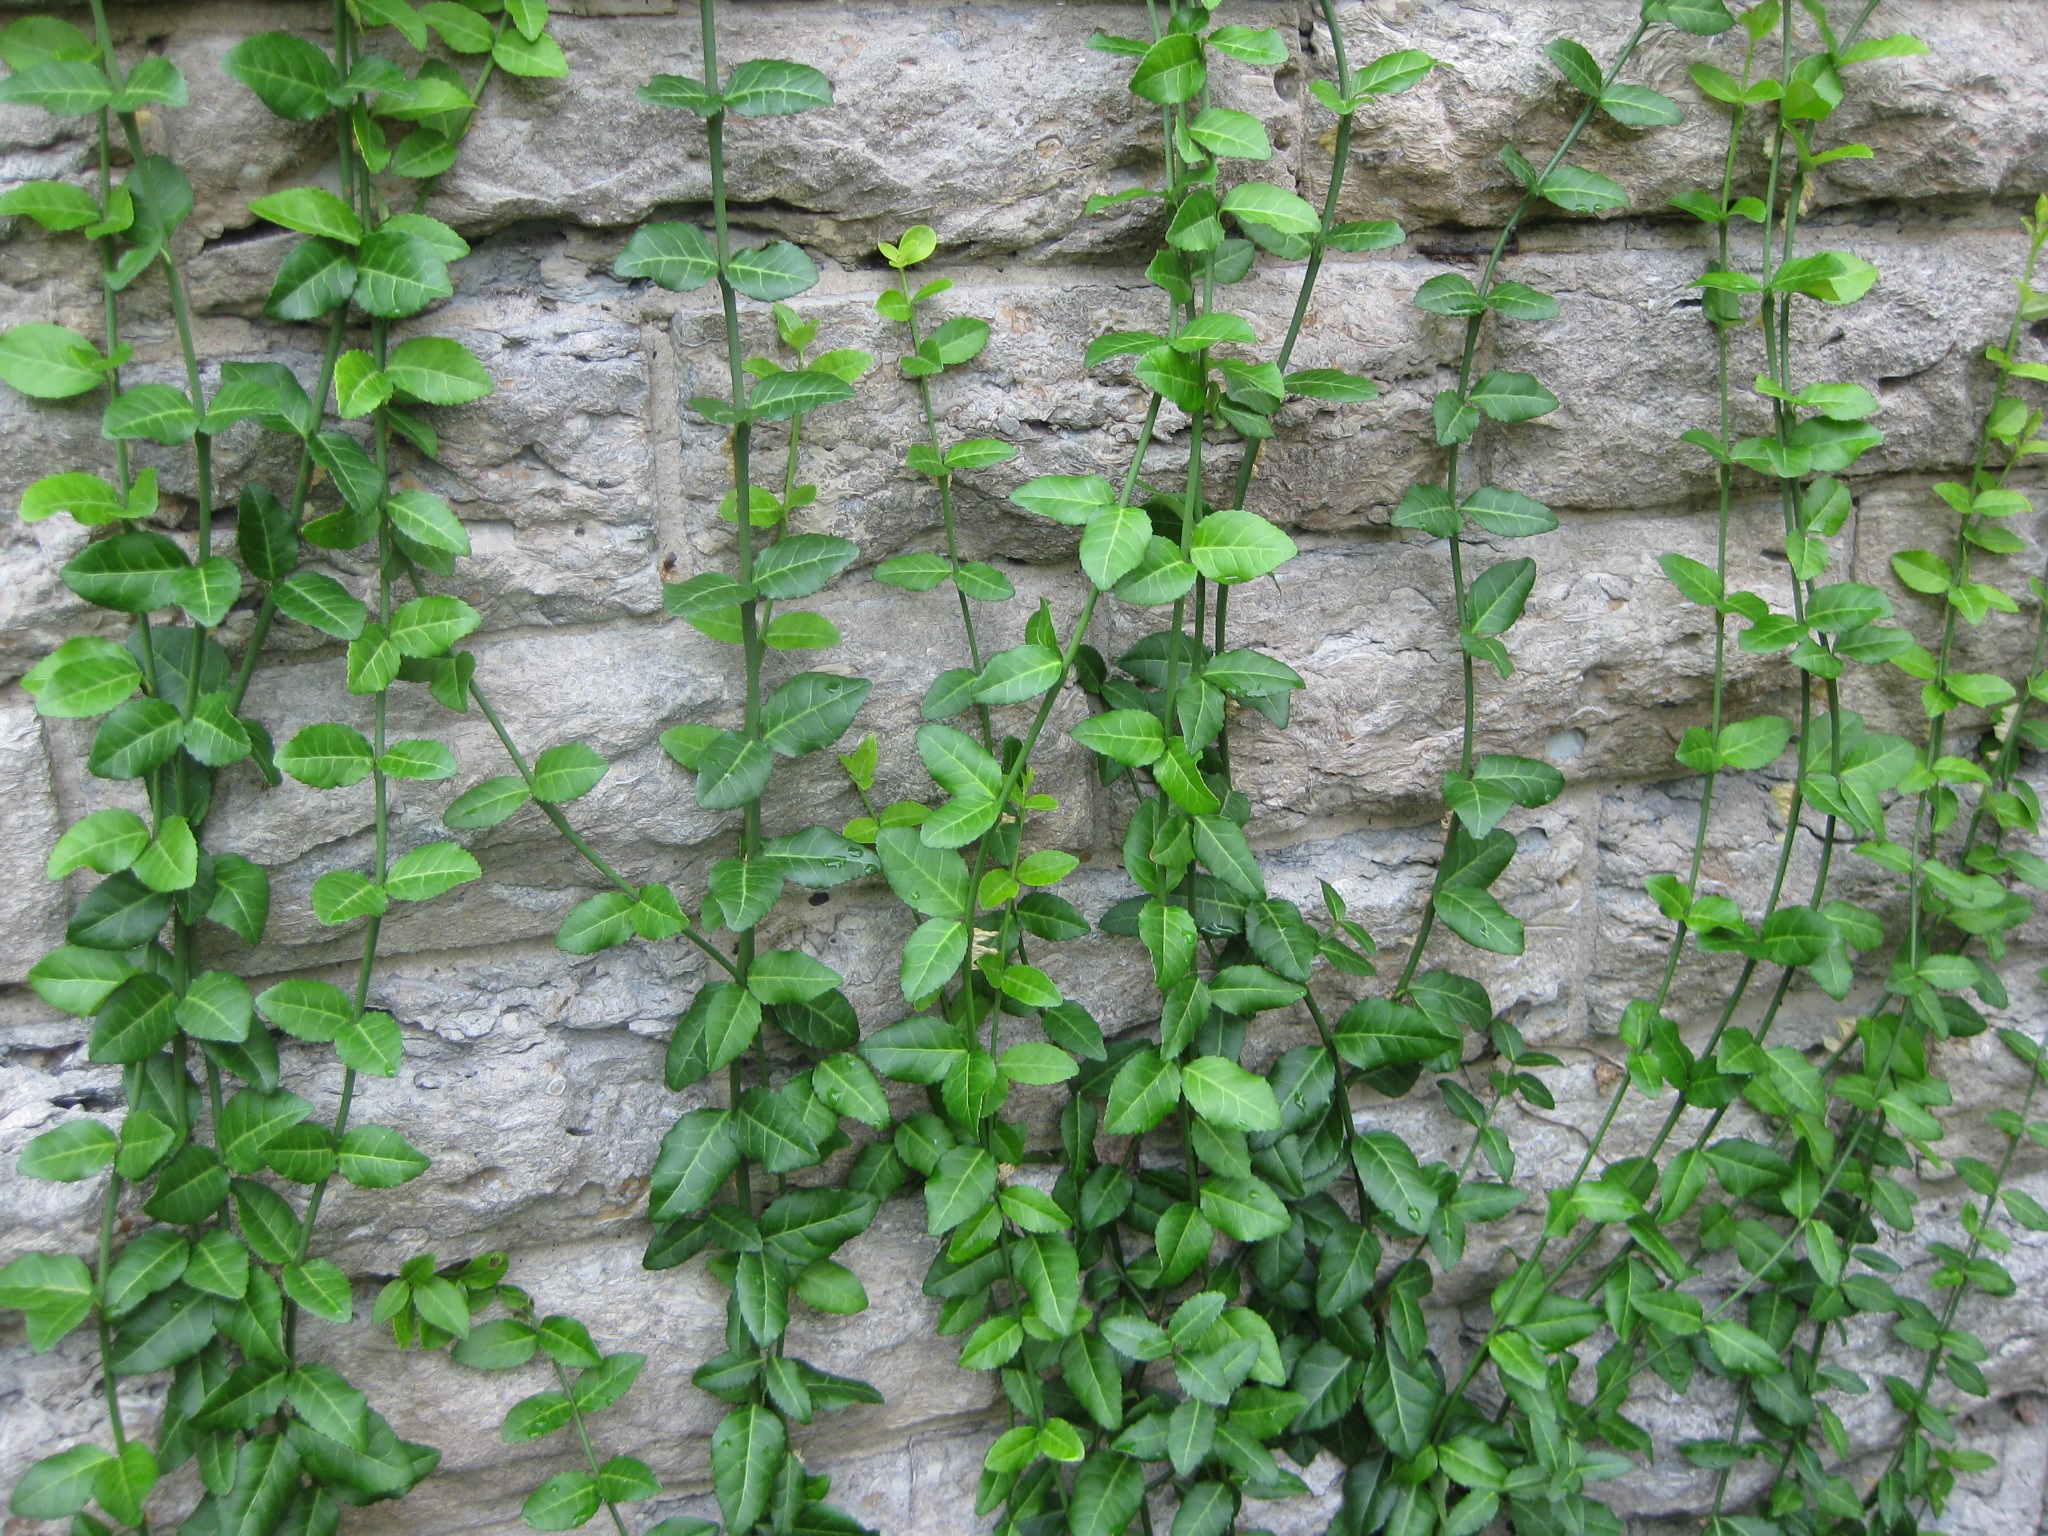
tree, nature, grass, architecture, plant, vintage, texture, leaf, flower, building, trunk, old, wall, stone, green, herb, ivy, natural, botany, garden, vines, background, shrub, flowering plant, grass family, woody plant, land plant, apiales